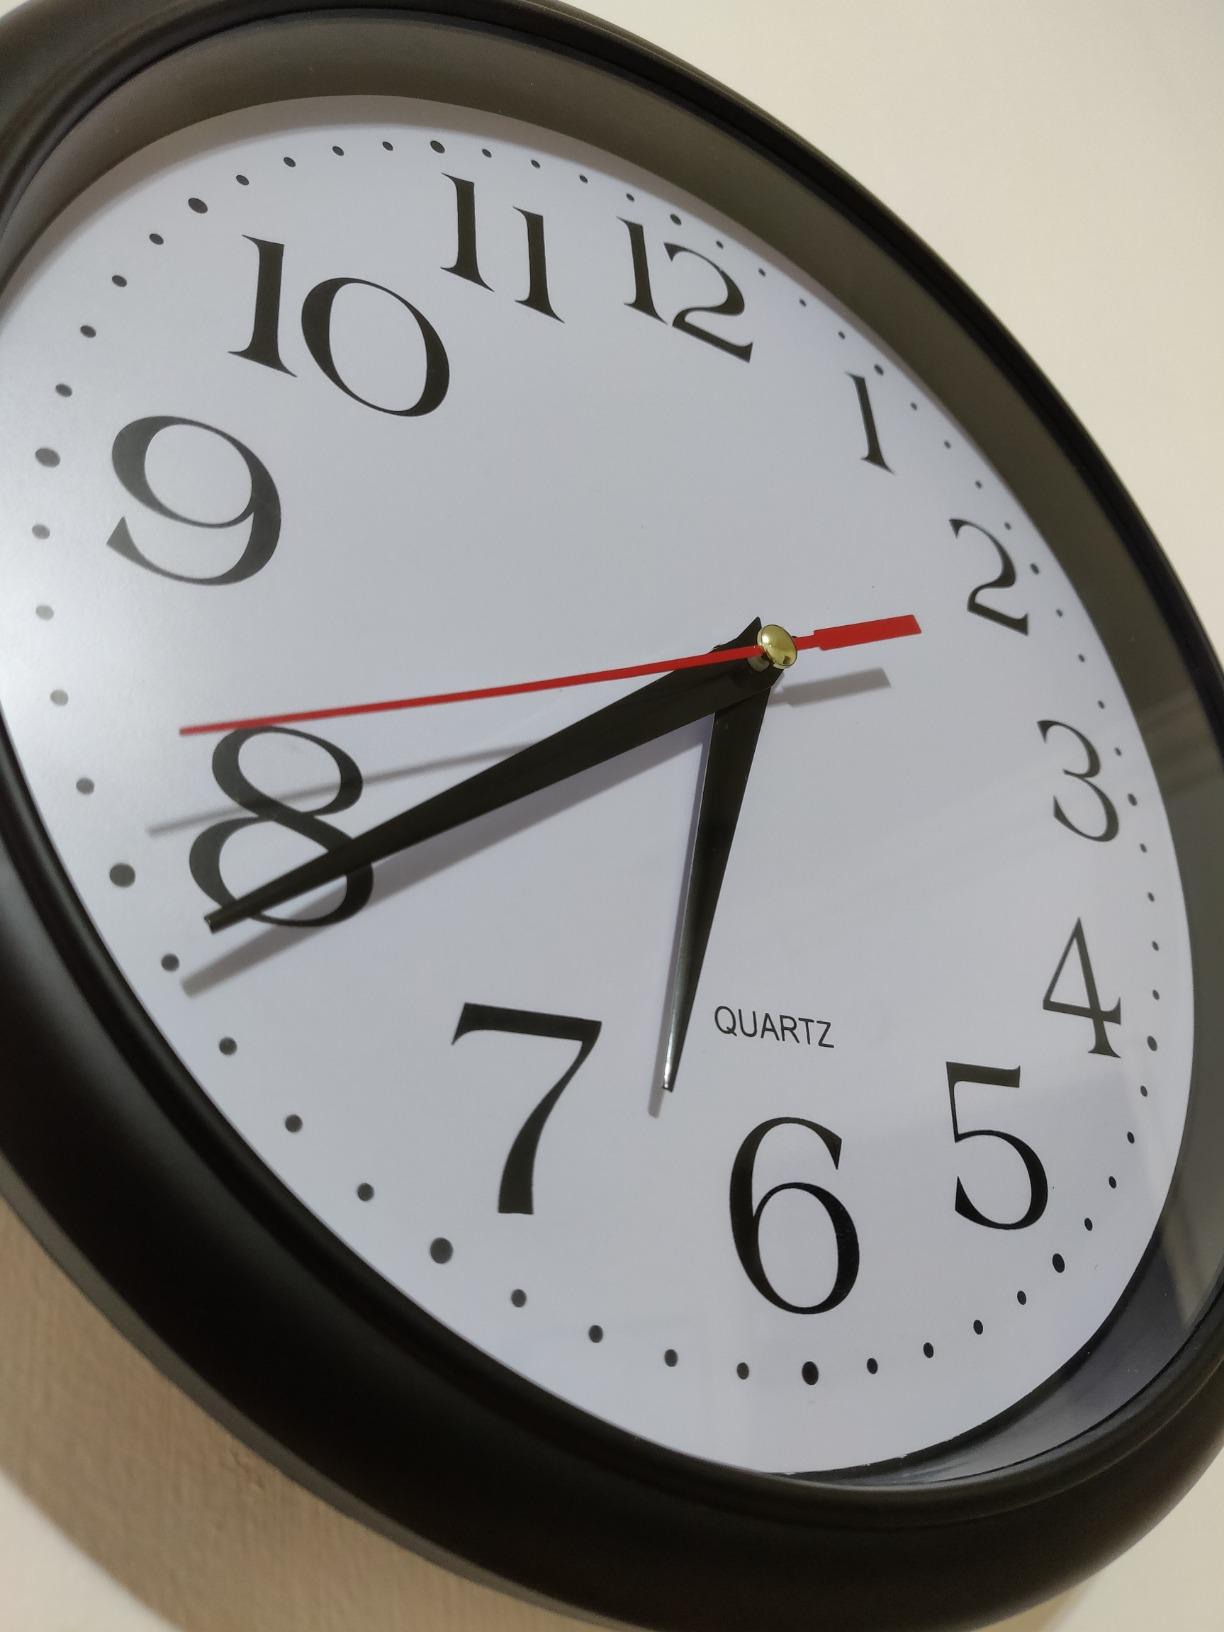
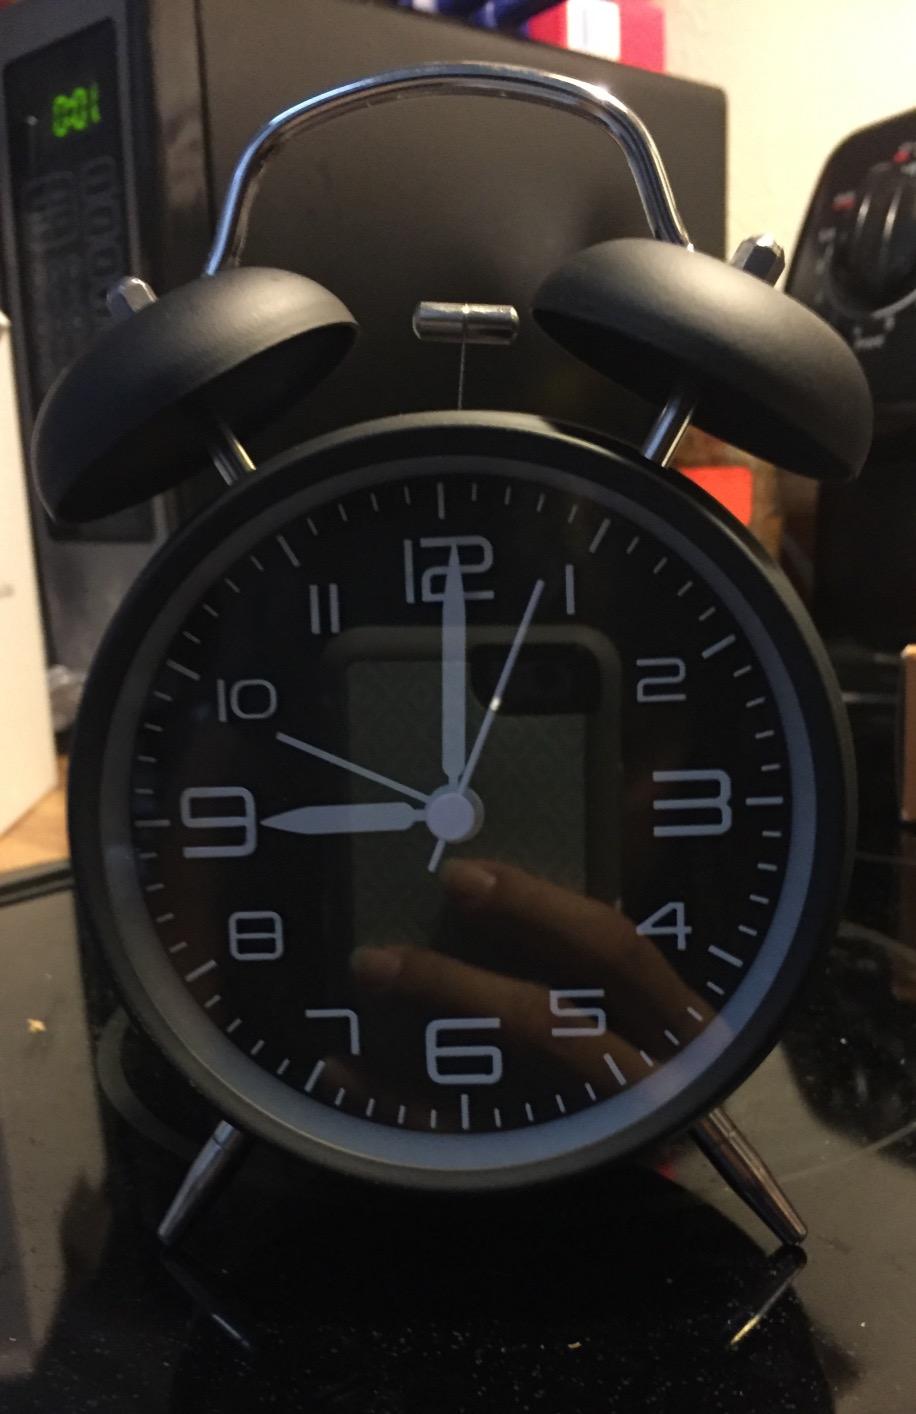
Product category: clock
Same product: no